Nasser Khalili

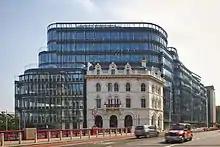
60 Holborn Viaduct

In 1997, Khalili bought Bath House, an office building on Holborn Viaduct for £7 million. In 2007 planning permission was granted for an 11-storey office building called The Wave. The building, completed in 2013, was designed by the architects Kohn Pederson Fox Associates. Since 2010 the project had been a partnership between Khalili's property company Favermead and AXA Real Estate Investment Managers. The new building was later leased by Amazon in 2013. In 2014 the building became one of the 13 winners in the Urban Land Institute's Global Awards for Excellence, citing the blending of modern and historic architectural elements.